Danish Golden Age

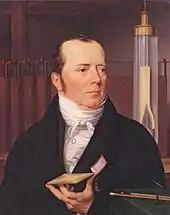
Hans Christian Ørsted

One name stands out above all others among those who contributed to science during the Danish Golden Age, that of Hans Christian Ørsted, the prominent physicist and chemist known for observing that electric currents induce magnetic fields, an important aspect of electromagnetism. He shaped post-Kantian philosophy and advances in science throughout the late 19th century.